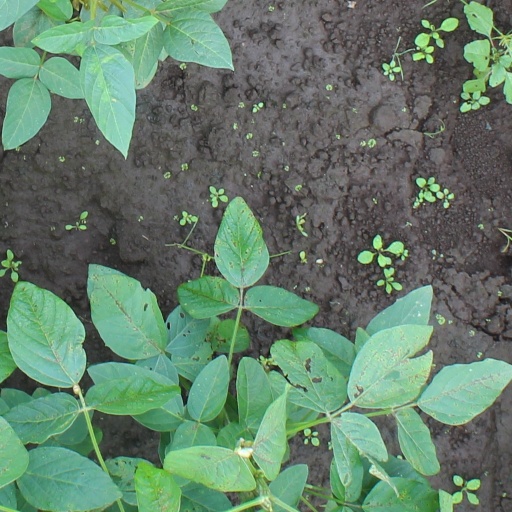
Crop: soybean